Clarence H. Jones House

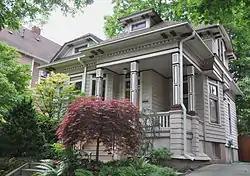
Clarence H. Jones House in 2011

The Clarence H. Jones House is a house located in southeast Portland, Oregon listed on the National Register of Historic Places.